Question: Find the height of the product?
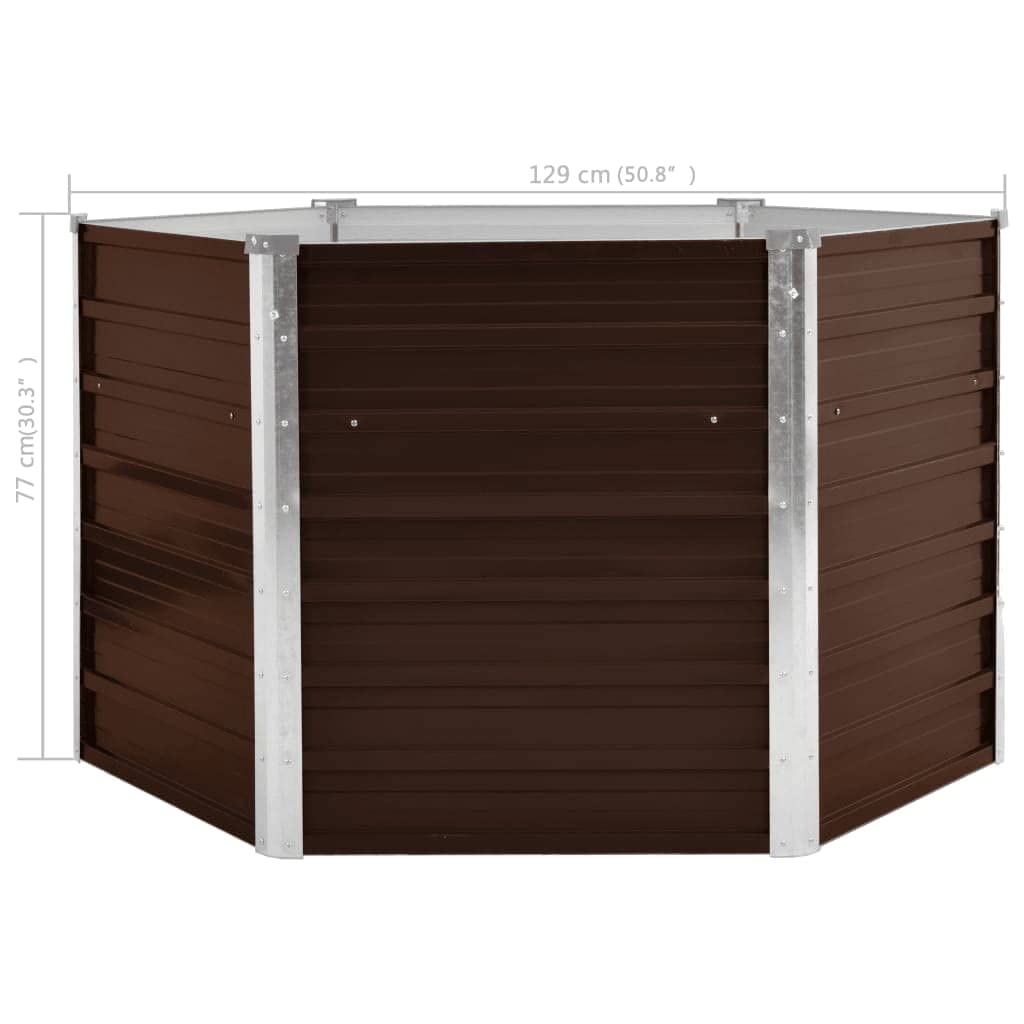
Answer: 30.3 inch